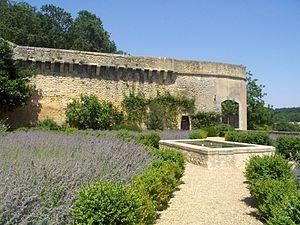
La Tour de la Chapelle. Vue Prise de la Terrace de Tournois. Château de Touffou